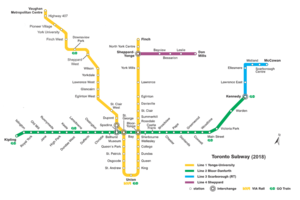
La Commission de transport de Toronto ou TTC est l'agence chargée des transports en commun de la ville de Toronto en Ontario. Elle assure la gestion de quatre lignes de métro, de onze lignes de tramway et de lignes d'autobus dans toute la ville. Le TTC est le service de transport principal de la région métropolitaine. Elle exploite également plusieurs connections avec les villes avoisinantes.
Le métro de Toronto est un réseau ferroviaire desservant Toronto et la ville voisine de Vaughan en Ontario. Il est exploité par la Commission de transport de Toronto. Ce système de transport en commun rapide est composé de trois lignes de métro classique essentiellement souterraines et d’une ligne aérienne de moyenne capacité. Le métro compte 79,6 km de voies en tenant compte des voies de garage.